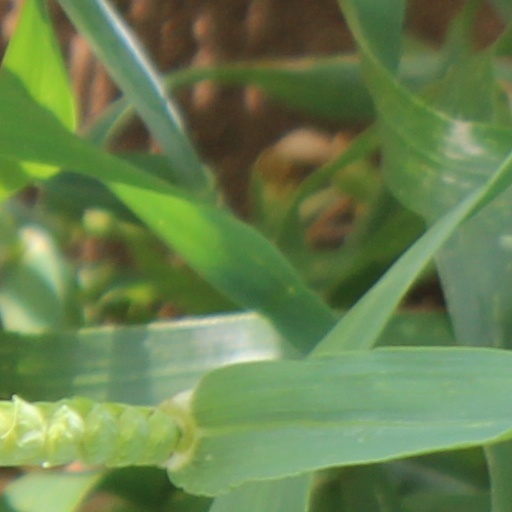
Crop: wheat